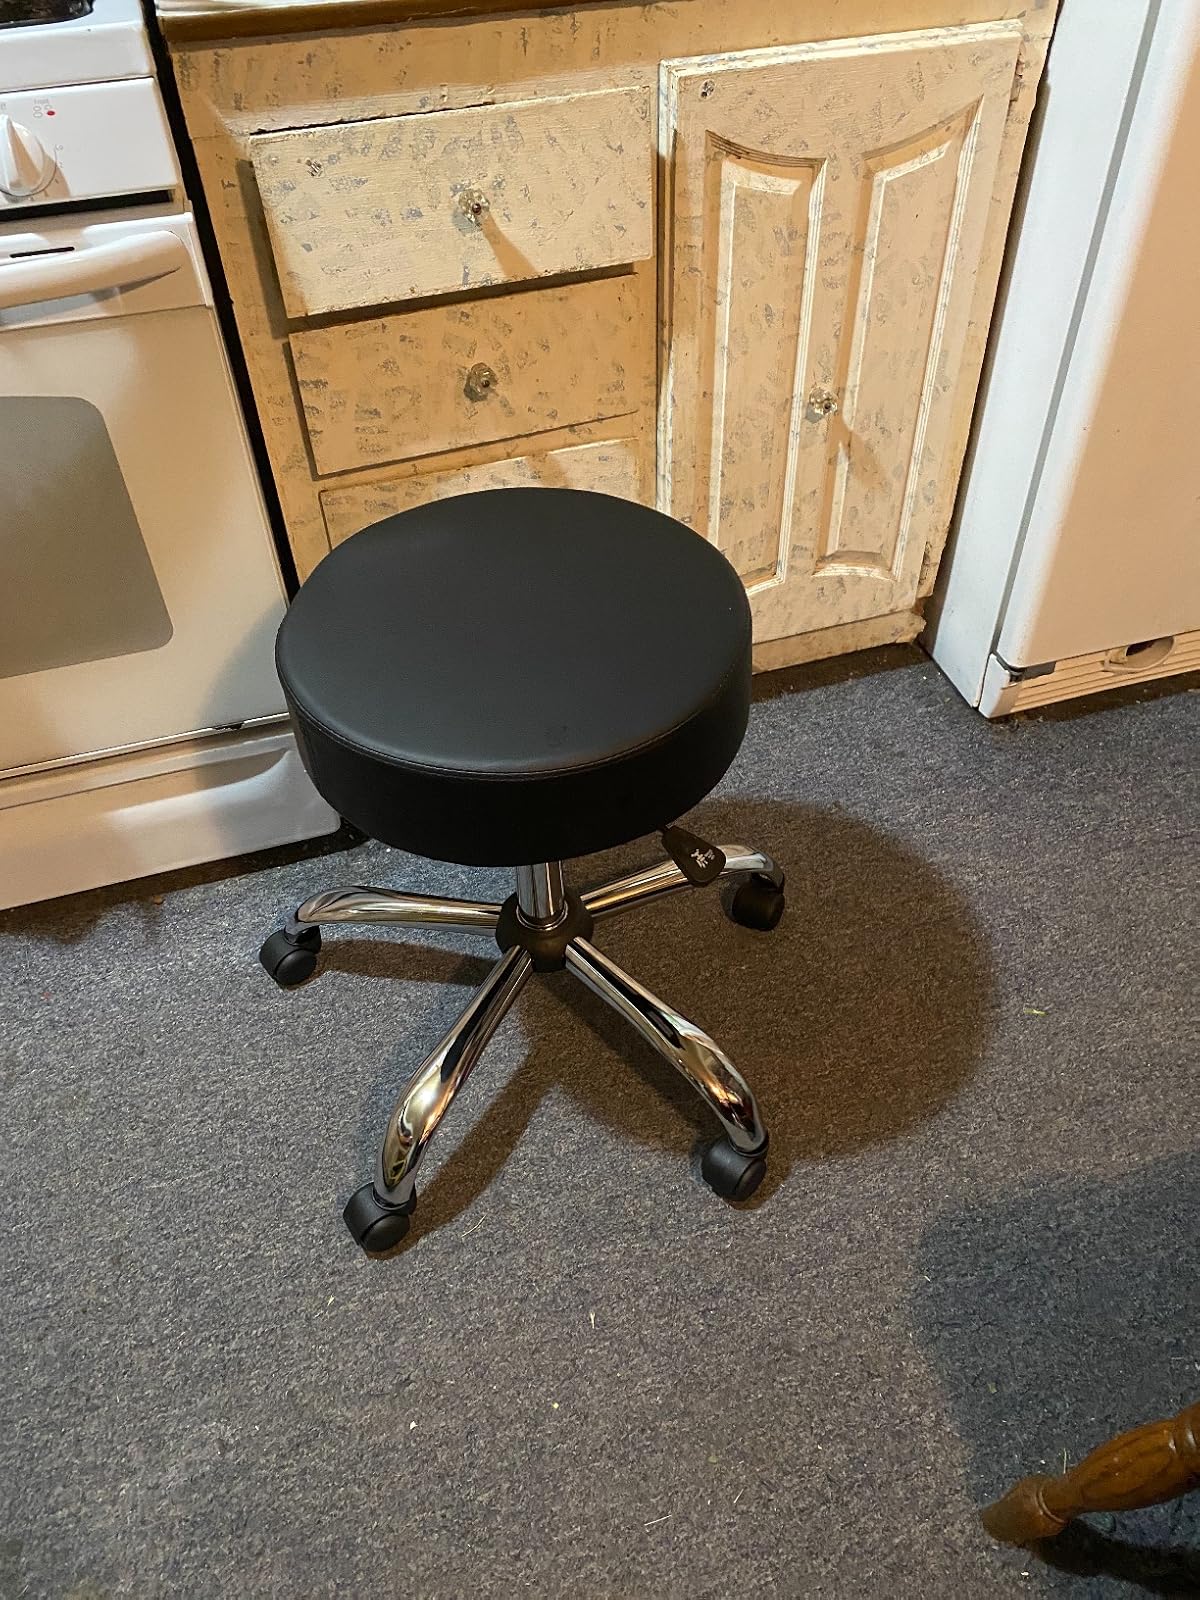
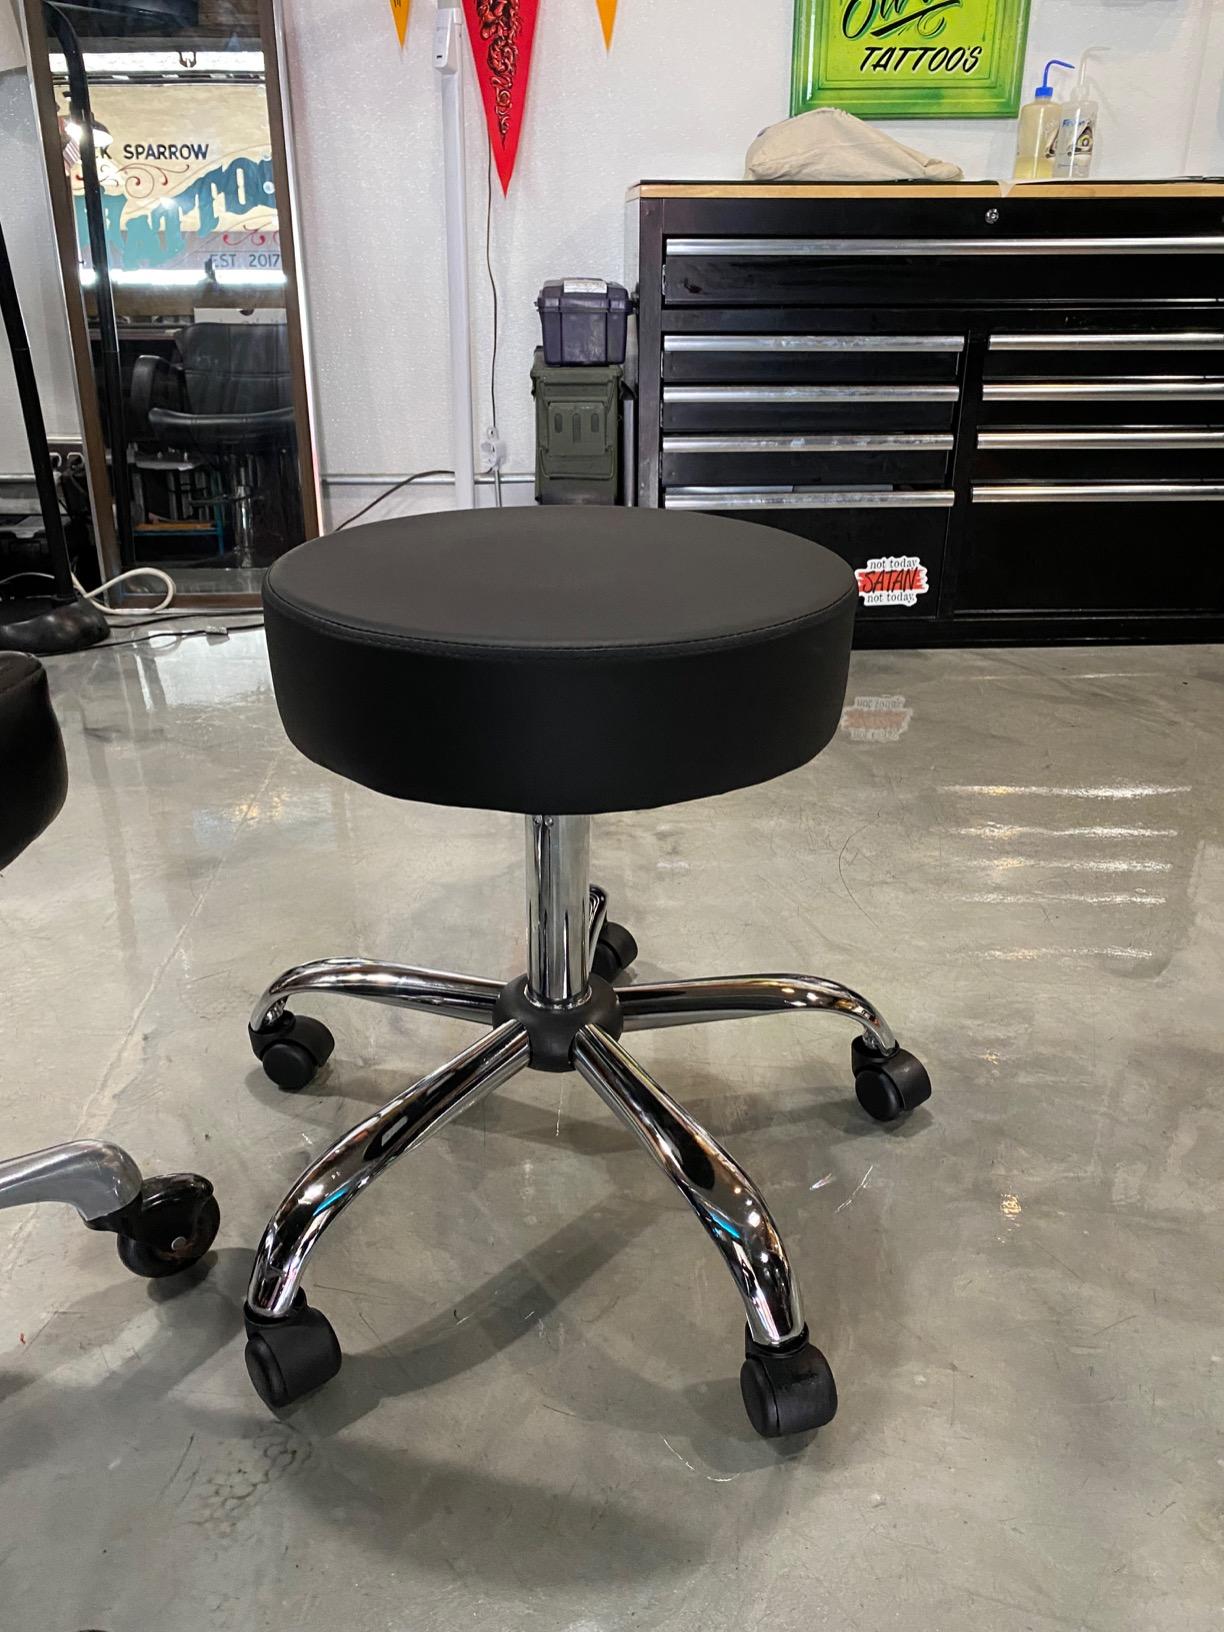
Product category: stool
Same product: yes